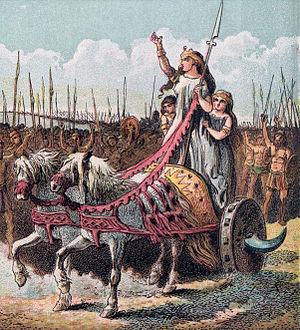
L’histoire militaire des femmes retrace le rôle actif pris par les femmes dans l'histoire militaire en tant que combattantes, qu'auxiliaires des forces armées ou qu'ouvrières dans les usines d'armement et de matériel militaire, qu'espionnes, agents de renseignement, résistantes ou combattantes dans des mouvements de guerilla.
1ᵉʳ janvier : début du consulat de Néron et Cossus Cornelius Lentulus. Néron instaure les premiers jeux quinquennaux, dits néroniens.